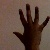
The image shows a hand gesture representing the number 5 in Indian Sign Language.